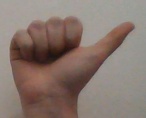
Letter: dhad